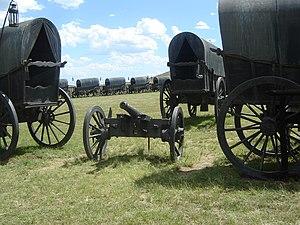
Un Afrikaner est un Sud-africain blanc d’origine néerlandaise, française, allemande ou scandinave qui s’exprime dans une langue dérivée du néerlandais du XVIIᵉ siècle : l’afrikaans.